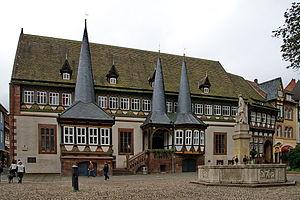
La renaissance de la Weser est une forme de style architectural de la Renaissance que l'on trouve principalement dans le bassin de la Weser, fleuve du nord-ouest de l'Allemagne, ce style étant relativement bien conservé dans les villes de la région.